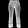
Label: Trouser